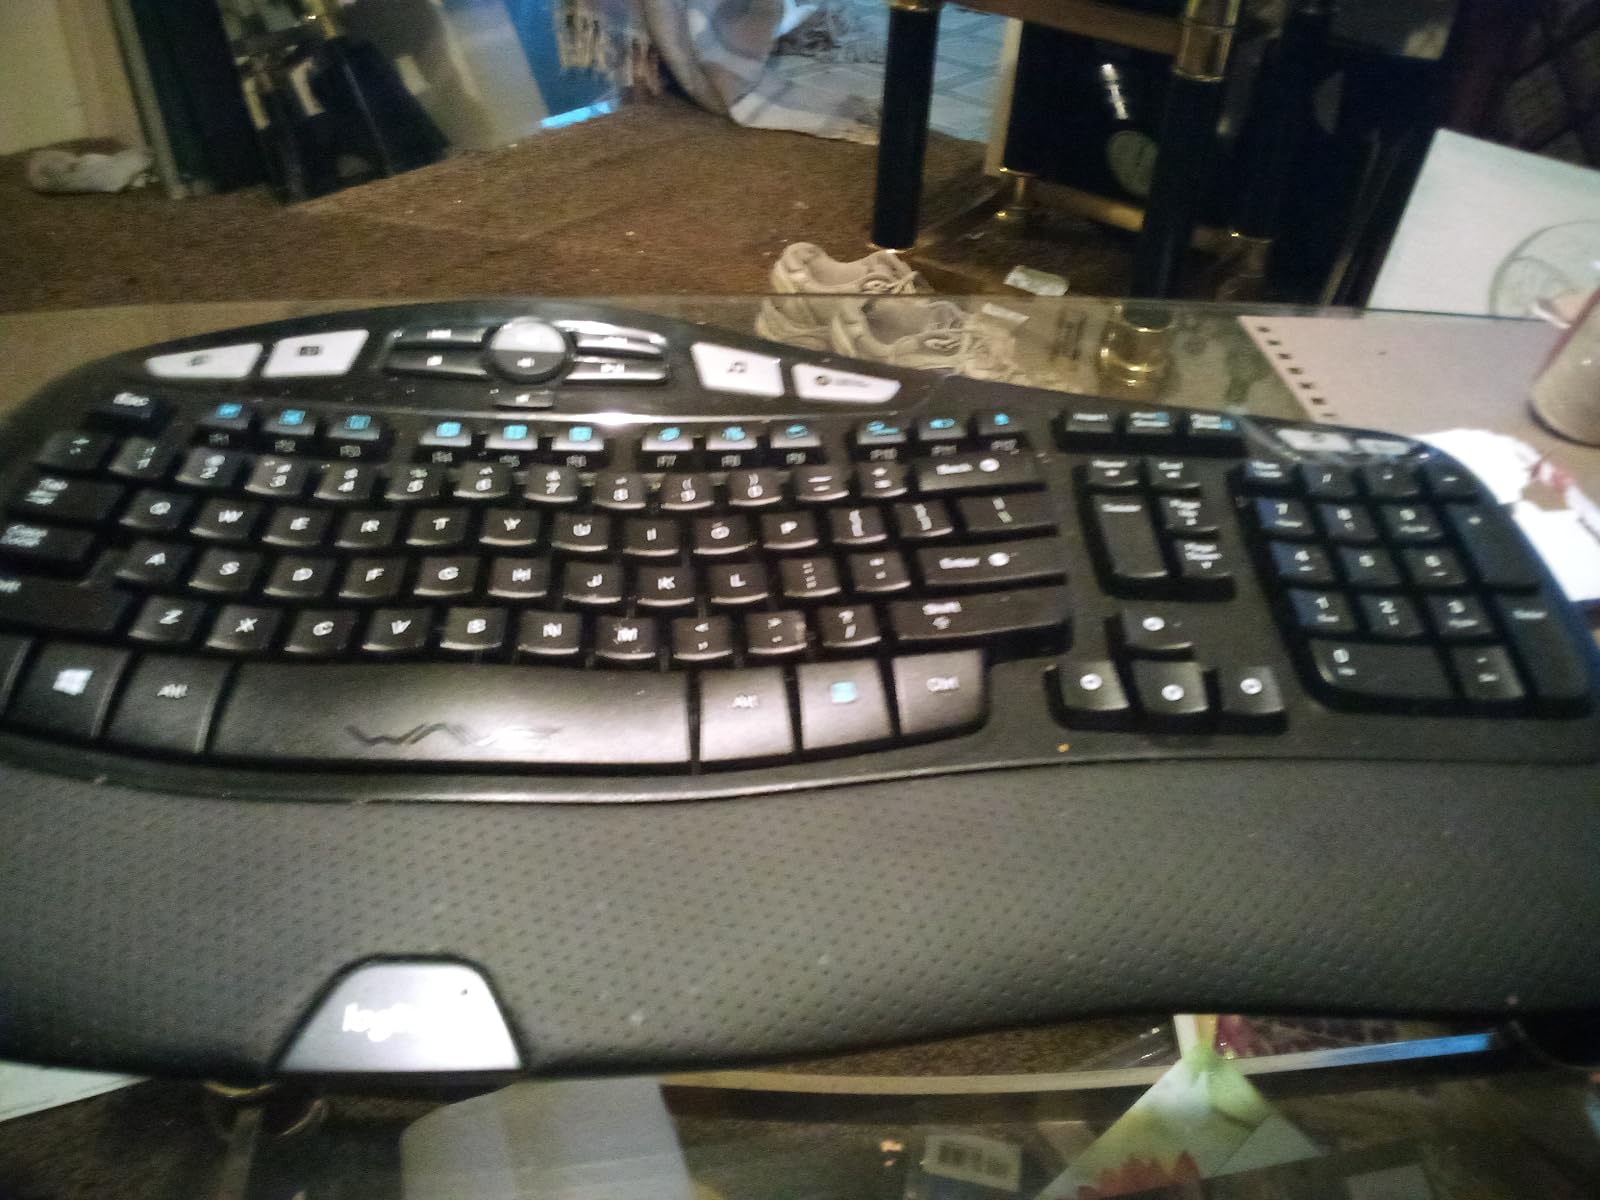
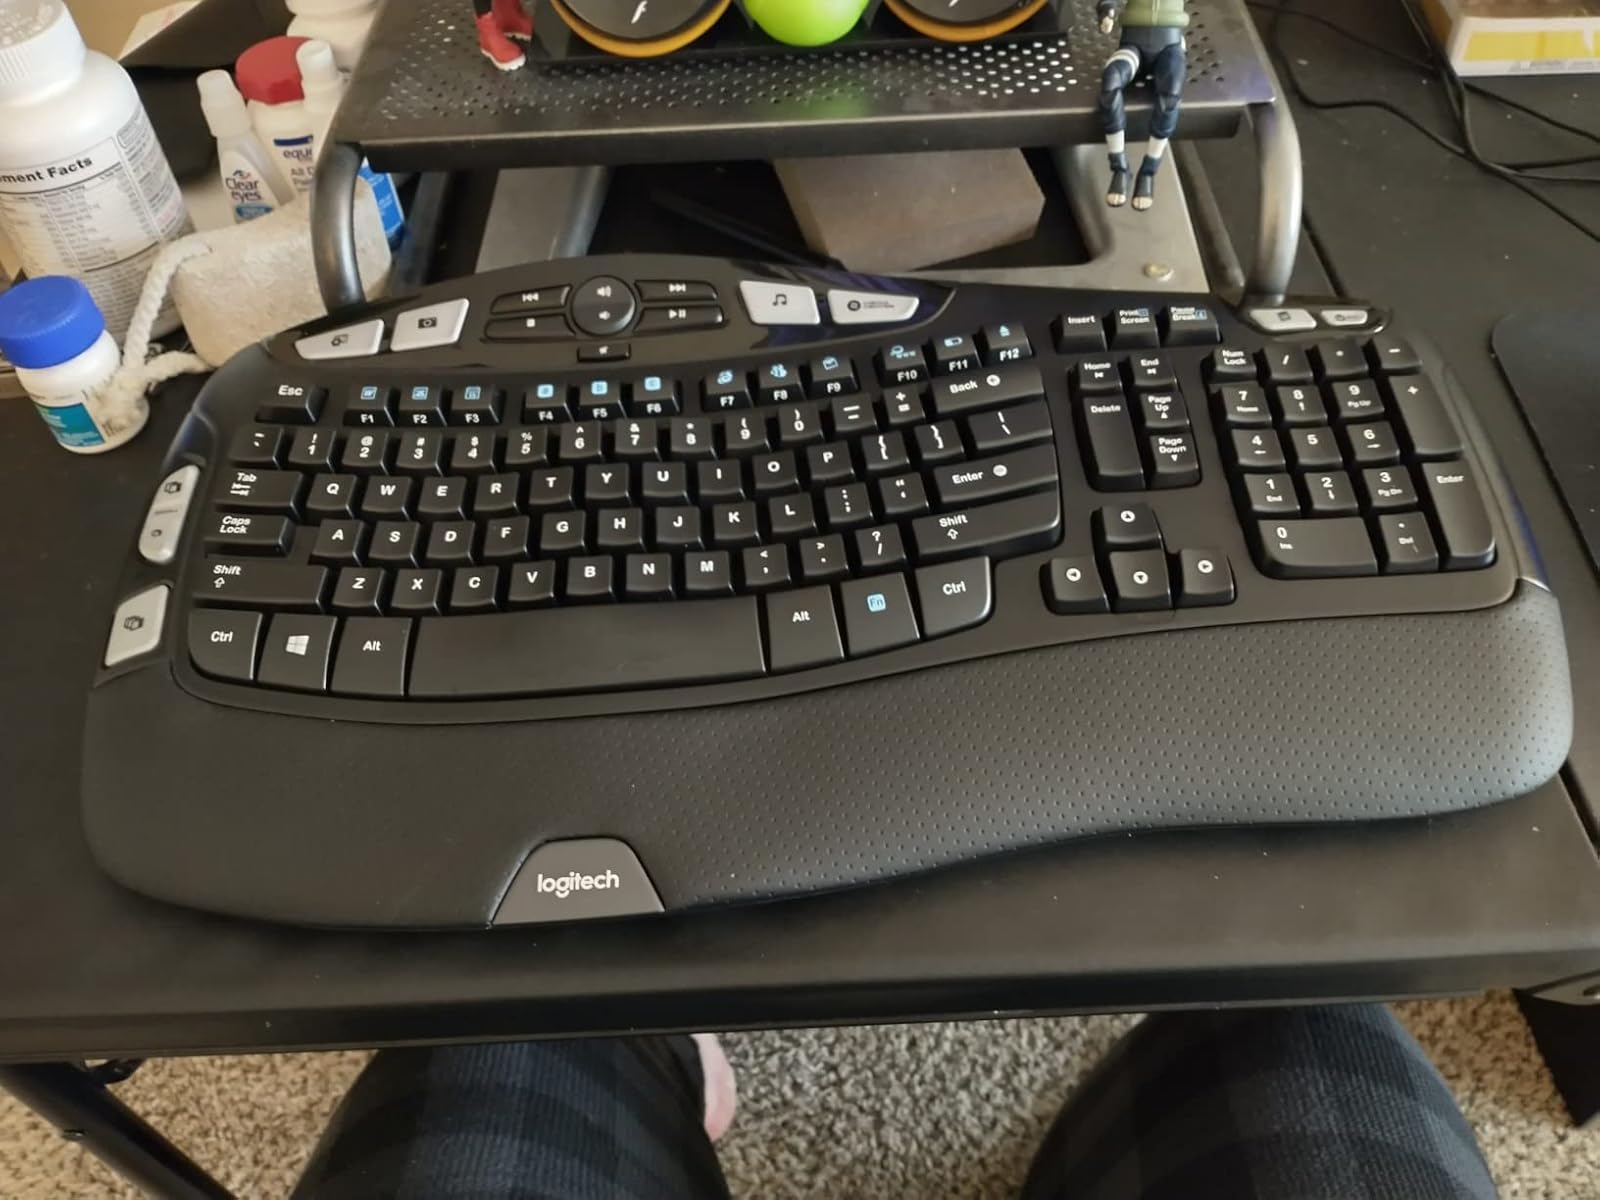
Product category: keyboard
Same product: yes